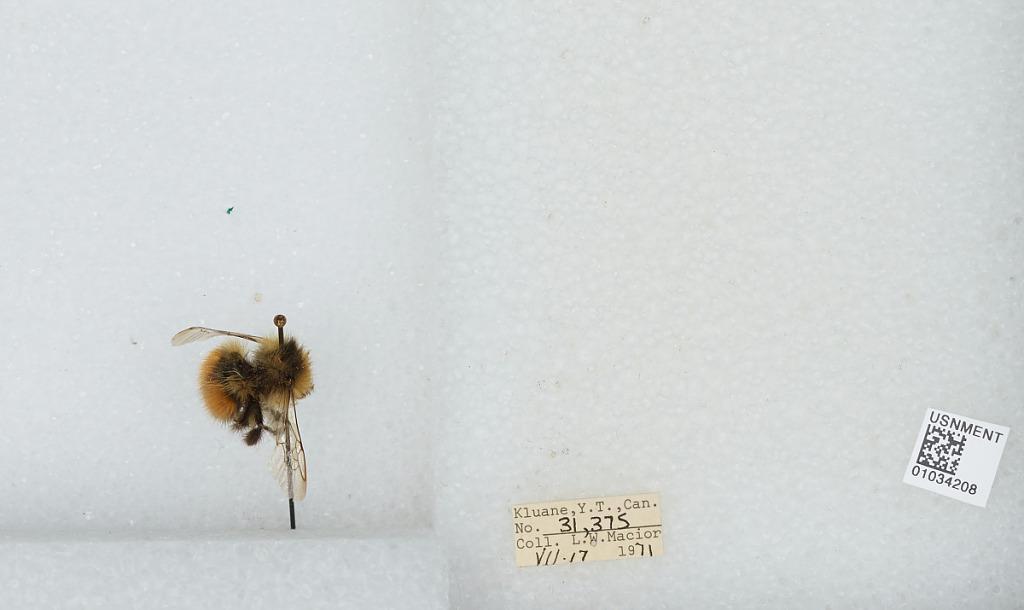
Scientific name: Bombus (Pyrobombus) sylvicola Kirby
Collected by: L. Macior
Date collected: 1971-7-17
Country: Canada
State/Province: Yukon Territory
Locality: Kluane
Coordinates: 60.75, -139.5